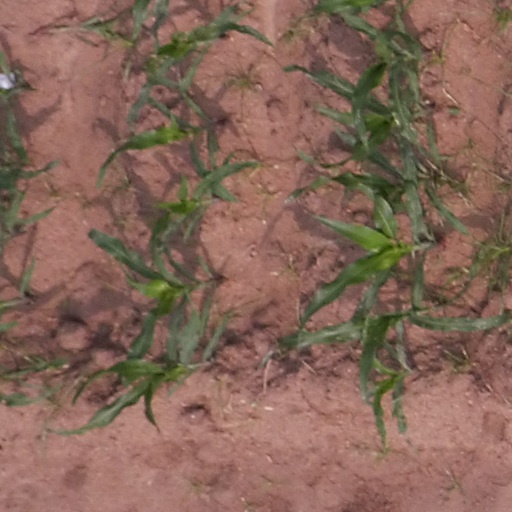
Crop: maize; corn